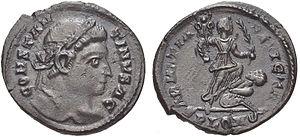
Les campagnes de Constantin Iᵉʳ contre les Germains et les Sarmates opposent l'Empire romain, dirigé par Constantin Iᵉʳ, aux peuples germaniques que sont les Francs, les Alamans et les Goths, ainsi qu'aux Iazyges, branche occidentale des Sarmates, le long du limes, en vue de protéger les frontières de l'empire, de 306 à 336 apr. J.-C.